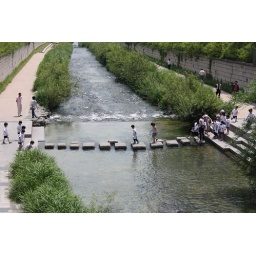
South Korean children cross a river in a public park in Seoul